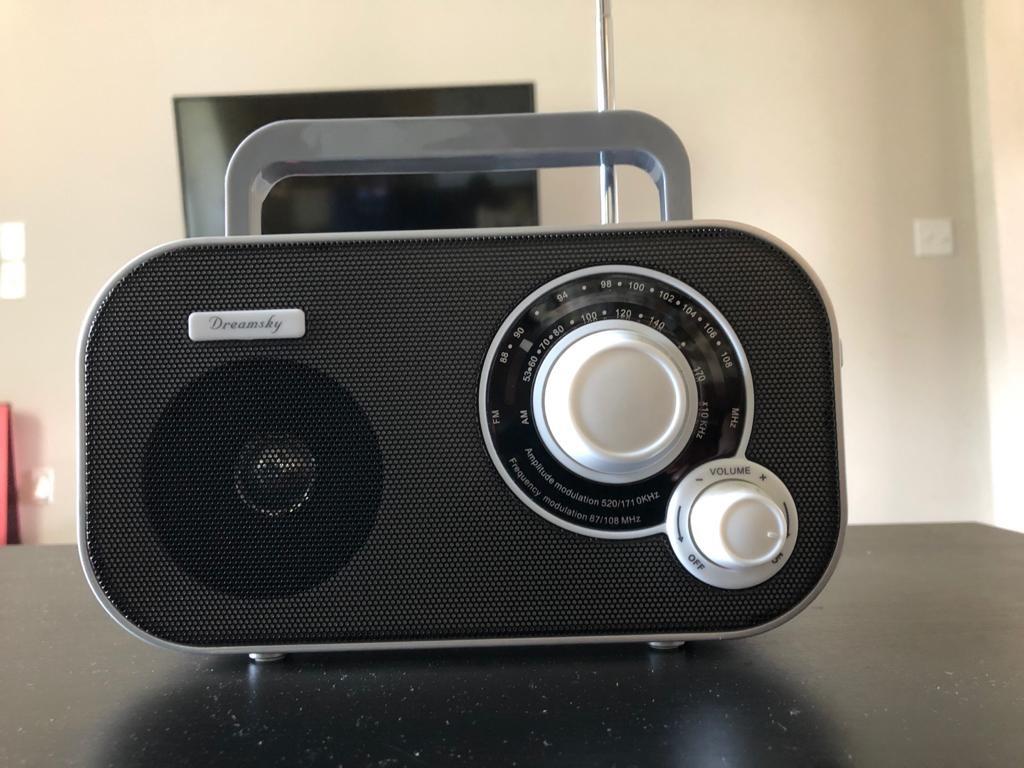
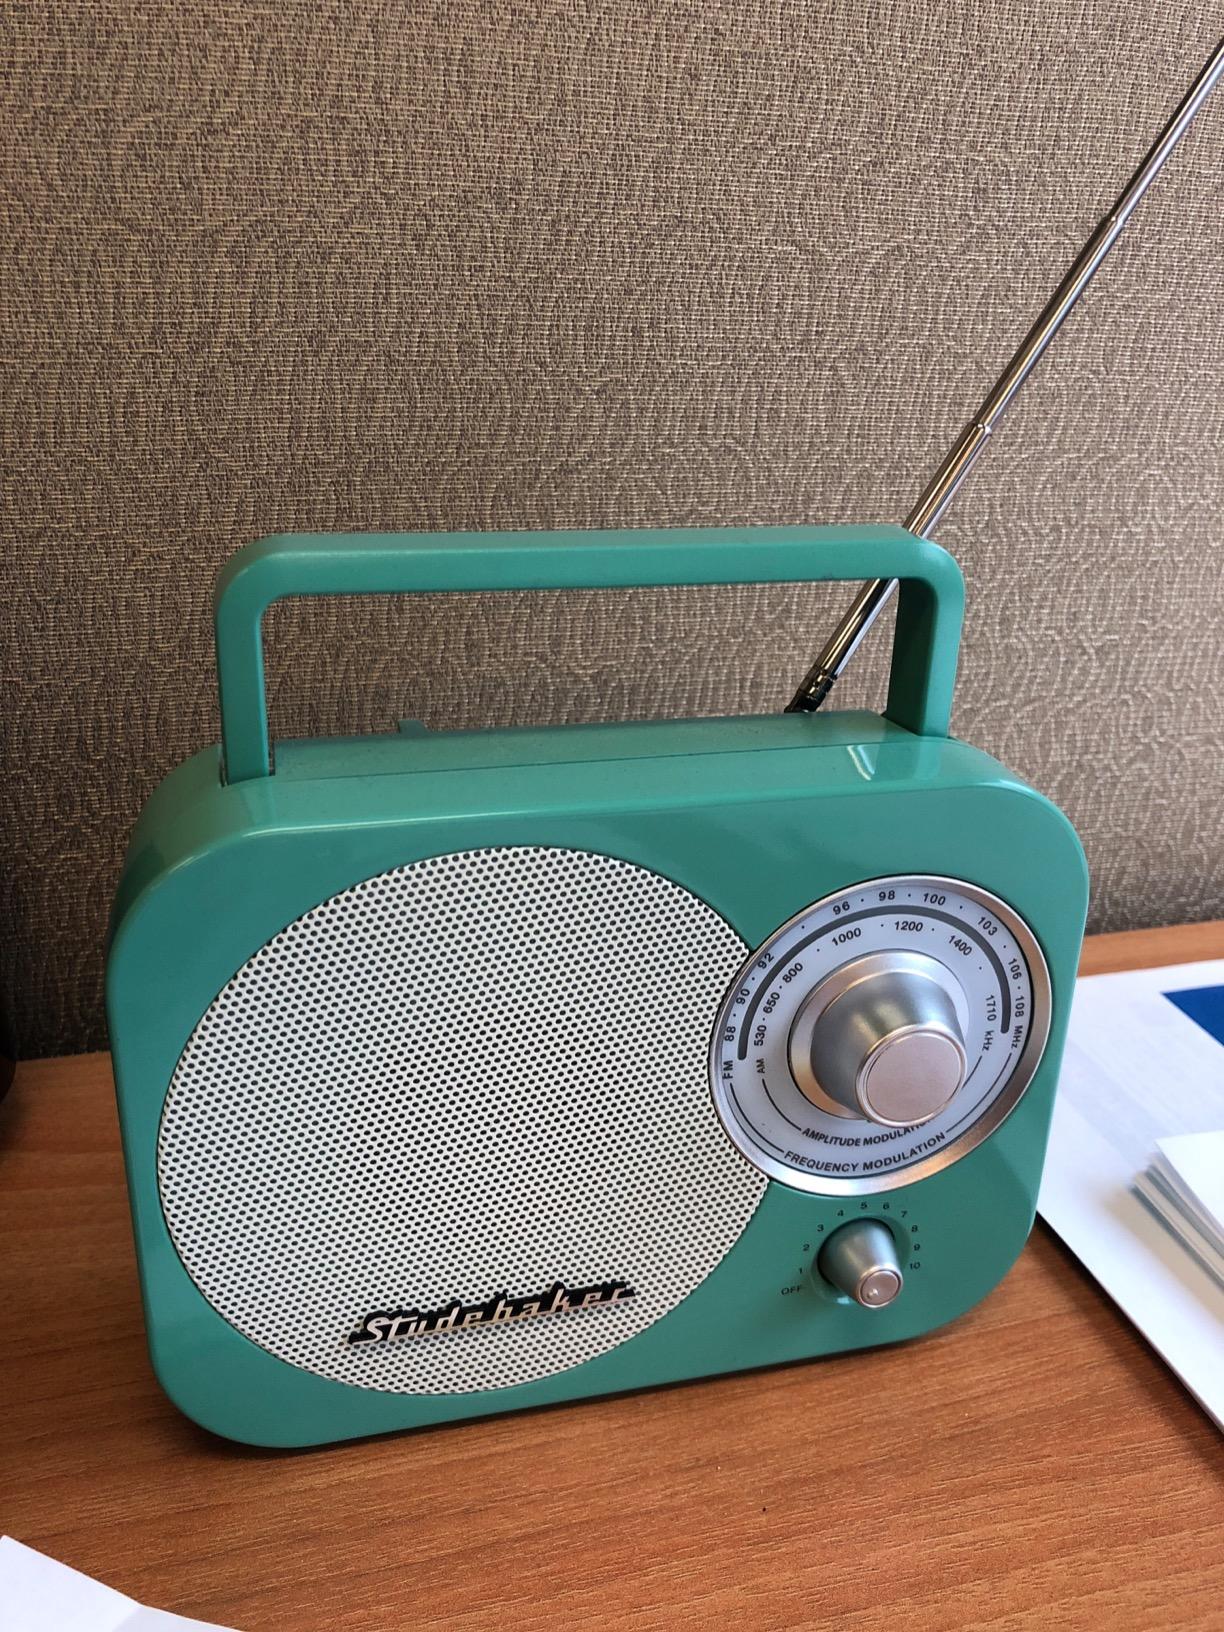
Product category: radio
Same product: no